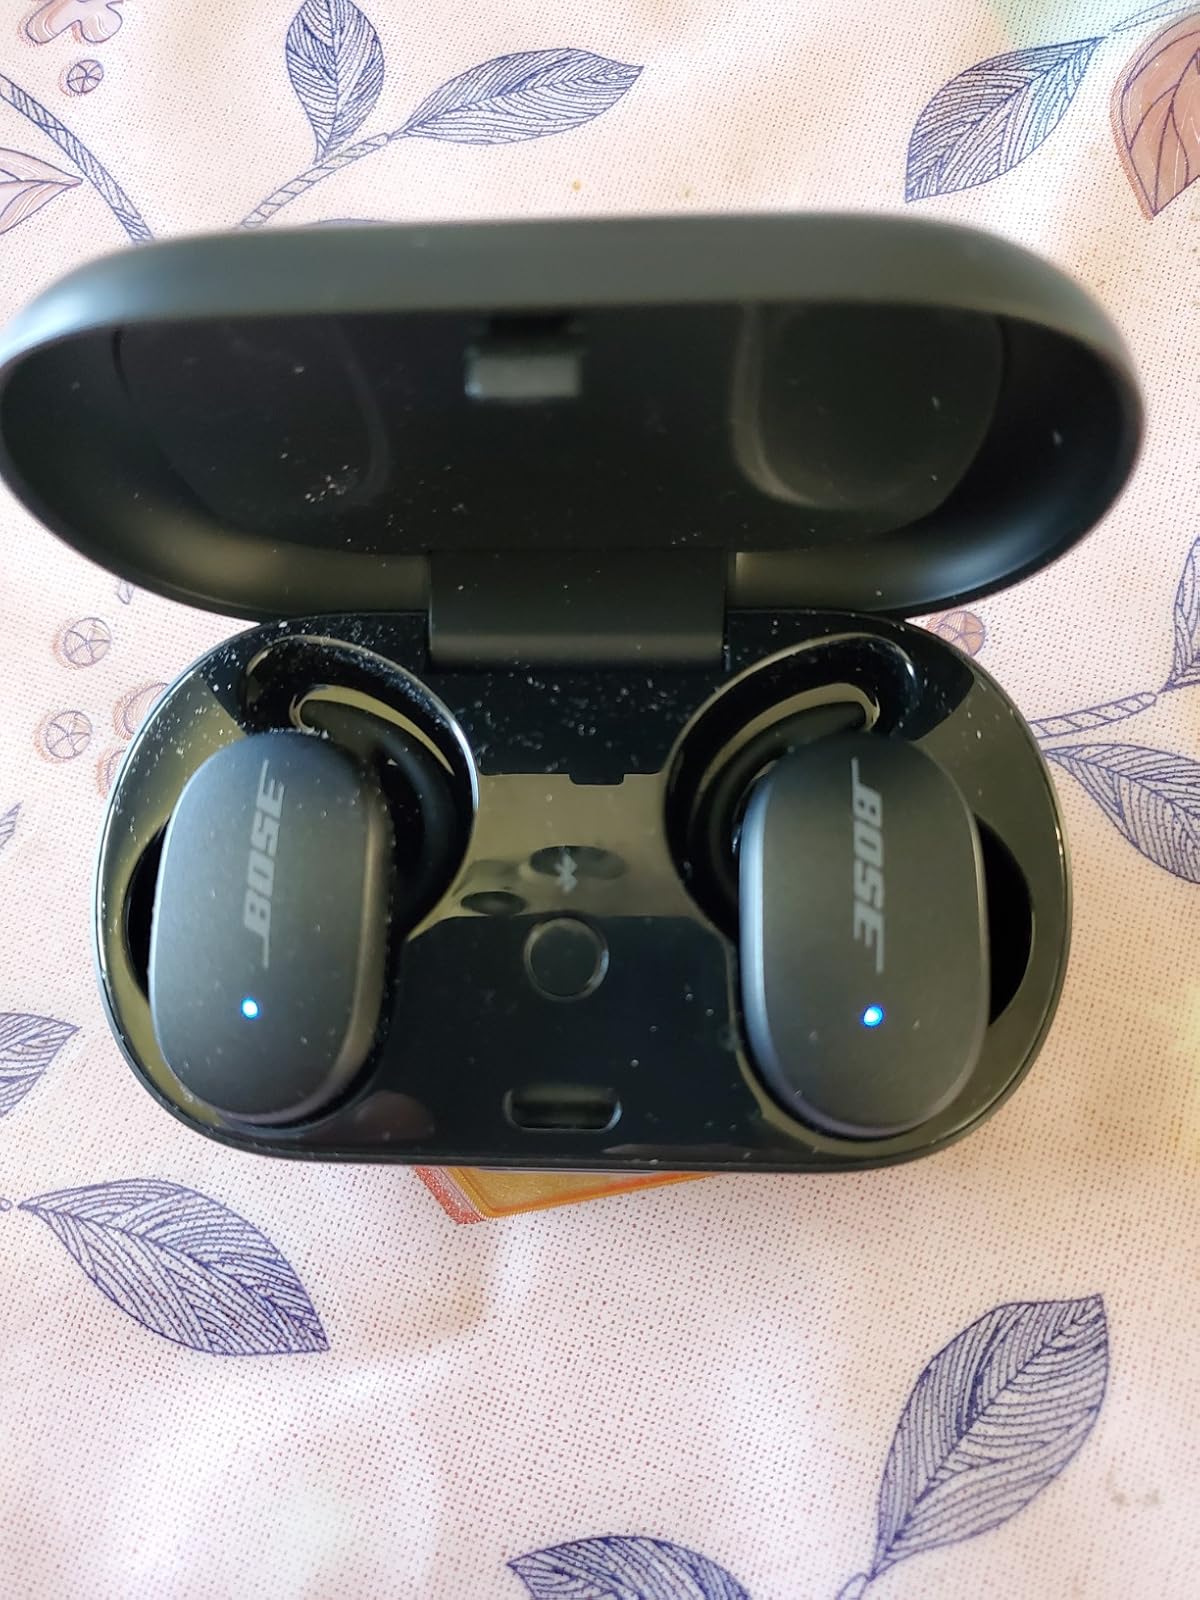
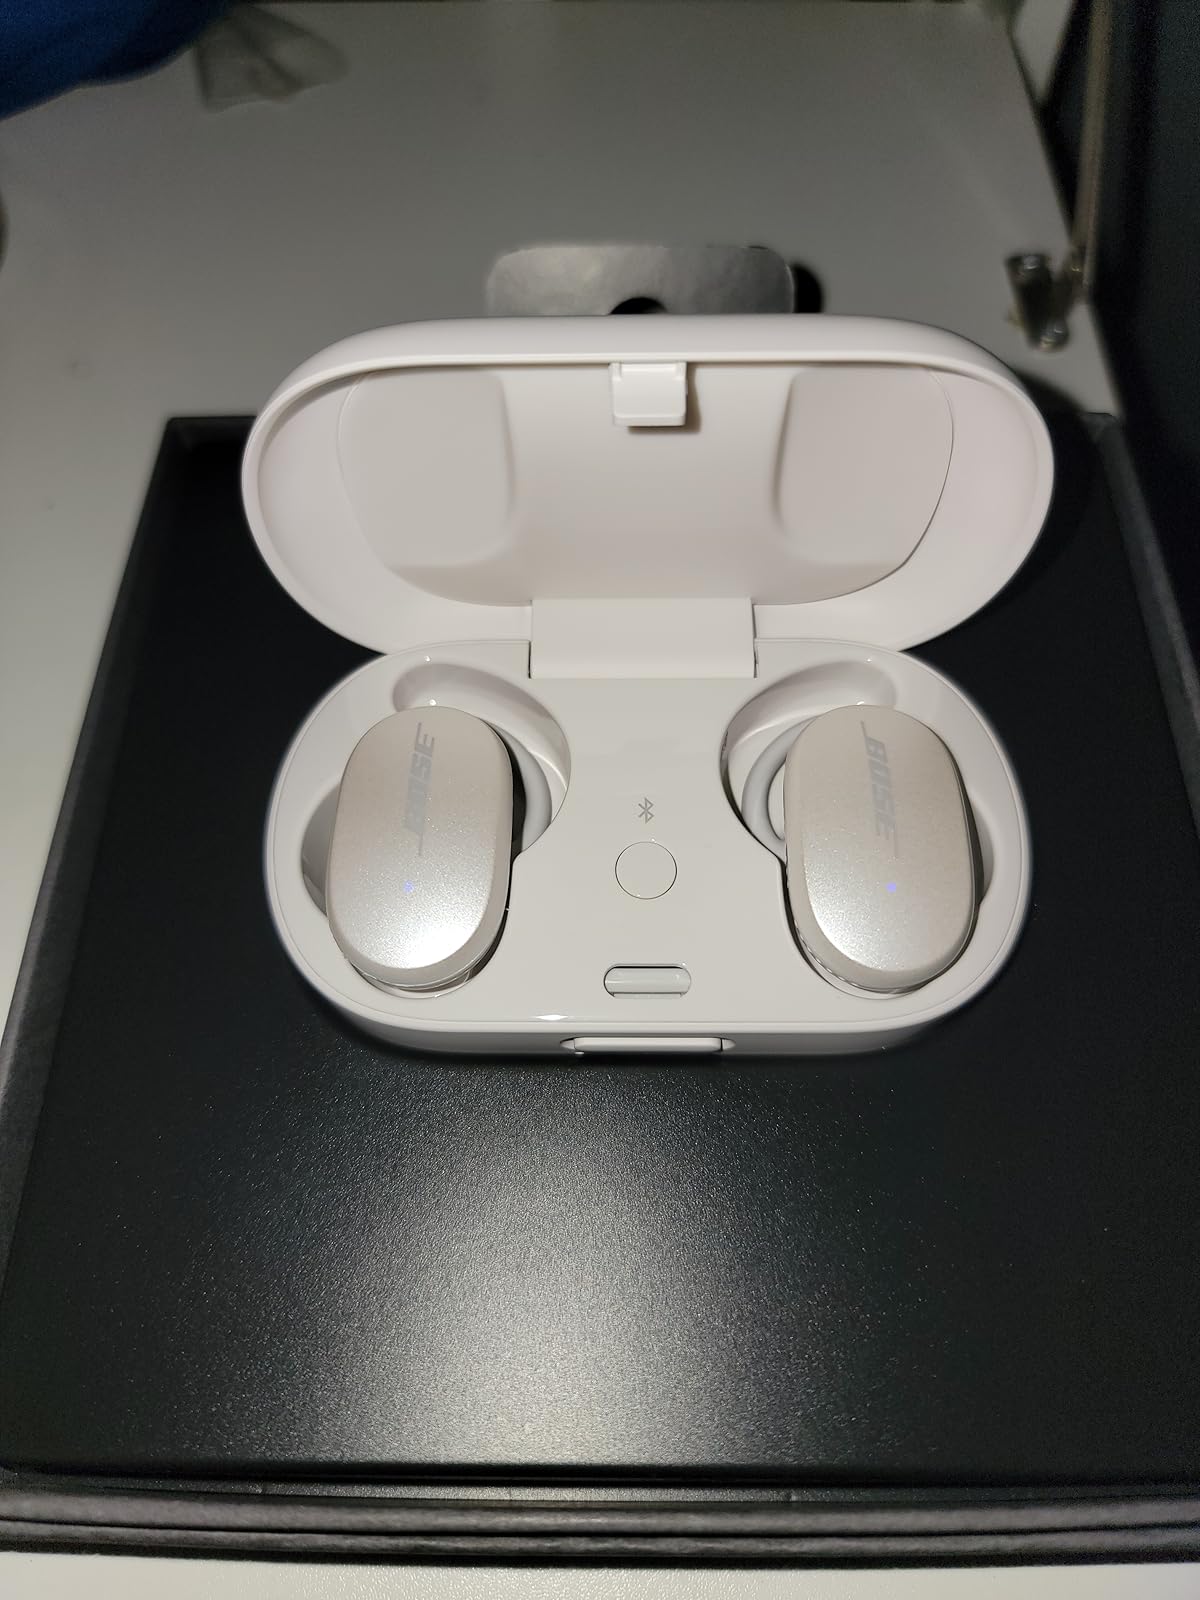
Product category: earbuds
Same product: no